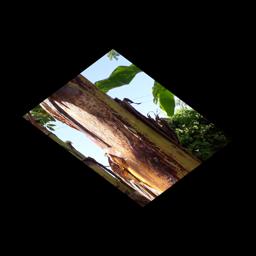
Label: PSEUDOSTEM WEEVIL